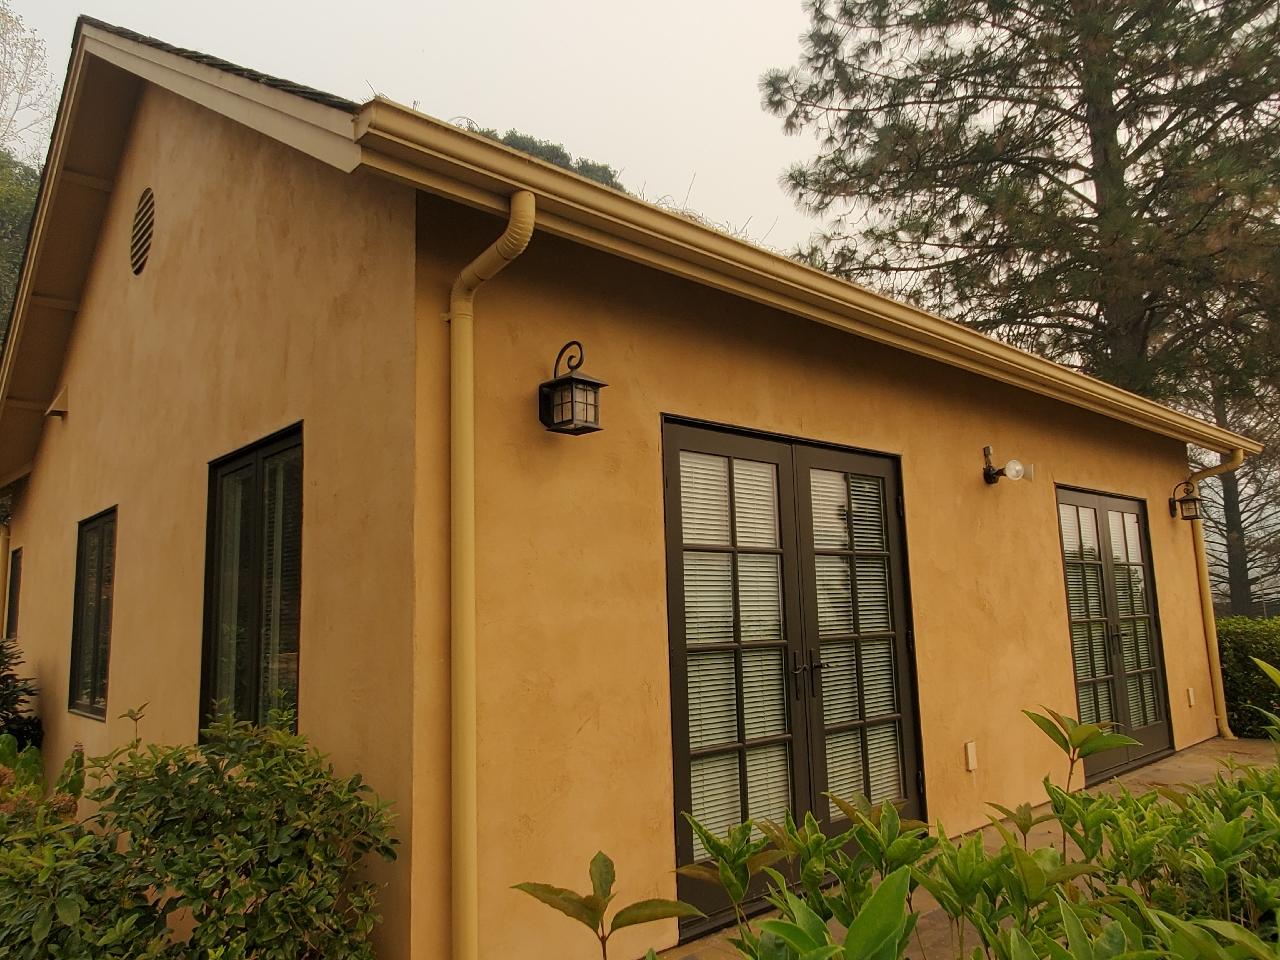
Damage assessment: no_damage